Second- and third-class facilities on the Titanic

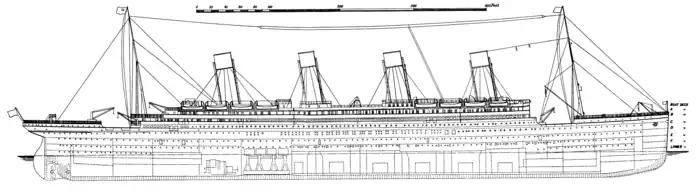
The side plan of the "Titanic", with all decks portrayed in the ocean liner

Second-class accommodation and facilities on board the "Titanic" were quite intricate and spacious in comparison to many first-class facilities on other ships of the time. Although the Second and Third Class sections of the ship occupied a much smaller proportion of space overall than those of first class aboard the "Titanic", there were several comfortable, large public rooms and elevators for the passengers to enjoy, so much in fact that the minority of the spaces provided were actually used during the voyage. 284 passengers boarded Second Class in a ship that could accommodate 410 second-class passengers.